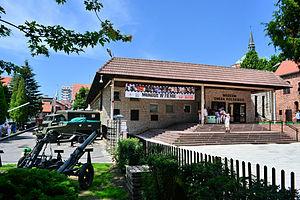
Le musée des armes polonaises est un musée consacré à l'histoire militaire de la Pologne, situé à Kołobrzeg. Il a été fondé en 1963.